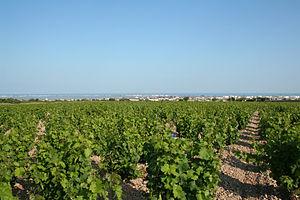
Frontignan (Hérault) - Les vignes de muscat
Le vignoble du Languedoc-Roussillon se trouve dans le Sud de la France. Il couvre une partie de la région Occitanie, soit les départements de l'Aude, du Gard, de l'Hérault et des Pyrénées-Orientales. Sur ces quatre départements, le vignoble compte 228 000 ha de vignes de cuve, dont 89 000 ha exploités en AOC. On y produit des vins très variés : des rouges, rosés et blancs tranquilles, des vins effervescents, mais aussi des vins doux naturels.